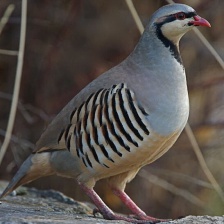
Species: CHUKAR PARTRIDGE
Scientific name: ALECTORIS CHUKAR
ImageNet parent category: partridge